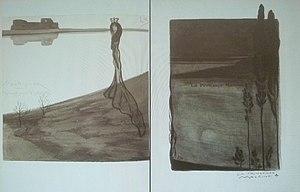
""La Princesse Maleine"" (1889), pièce de théâtre par Maurice Maeterlinck